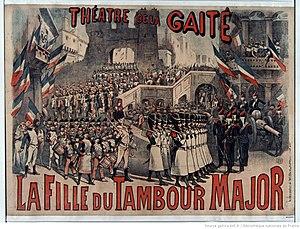
La Fille du tambour-major est un opéra-comique de Jacques Offenbach, en 3 actes et 4 tableaux, sur un livret d'Alfred Duru et Henri Chivot.